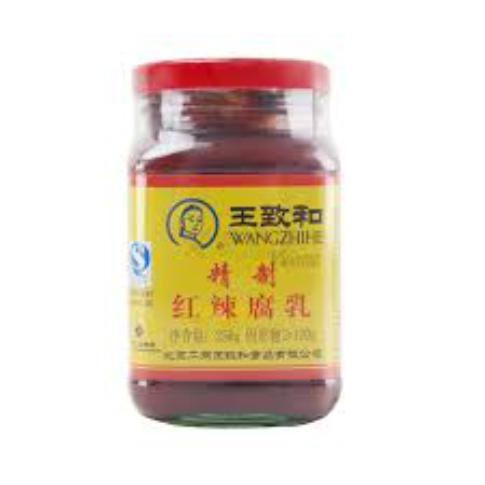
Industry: Food